Battle of Iwo Jima

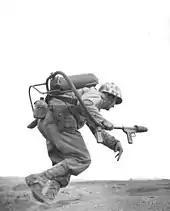
A flamethrower operator of E Company, 2nd Battalion 9th Marines, 3rd Marine Division, runs under fire on Iwo Jima.

Despite the loss of Mount Suribachi on the south end of the island, the Japanese still held strong positions on the north end. The rocky terrain vastly favored defense, even more so than Mount Suribachi, which was much more vulnerable to naval artillery fire. The fortifications on the northern section of Iwo Jima were also more impressive than those at the southern end of the island. Remaining under the command of Kuribayashi was the equivalent of eight infantry battalions, a tank regiment, and two artillery and three heavy mortar battalions. There were also about 5,000 gunners and naval infantry available for combat. The most arduous task left to the Marines was seizing the Motoyama Plateau, with its distinctive Hill 382 and "Turkey knob", as well as the area in between, referred to as "the Amphitheater". These obstacles formed the basis of what came to be known to the Marines as the "meatgrinder". While these Japanese positions were being reduced on the right flank, American units on the left were clearing out Hill 362 with just as much difficulty.